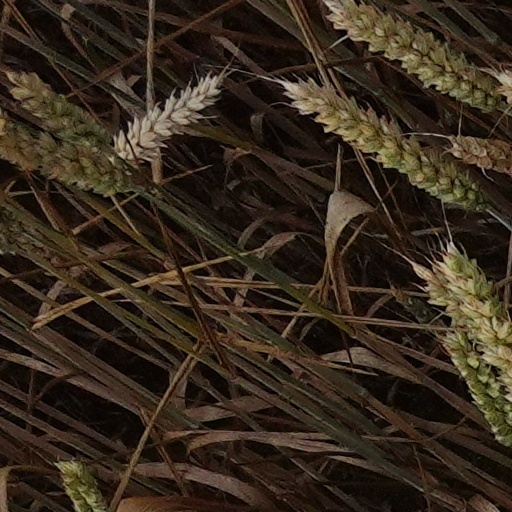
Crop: wheat